Timeline of the COVID-19 pandemic in Maryland

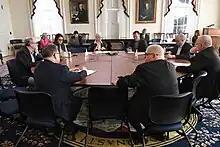
Governor Larry Hogan meets with his Covid-19 Response Team

On March 13, a spokesperson for Hogan reported there were six new cases overnight, bringing the total number of positive cases in Maryland to 18. This included the first confirmed case in Carroll County, Maryland. Later that evening, Prince George's County executive Angela Alsobrooks announced a man tested positive, bringing the total number of cases to 19 in Maryland and 7 in Prince George's County.